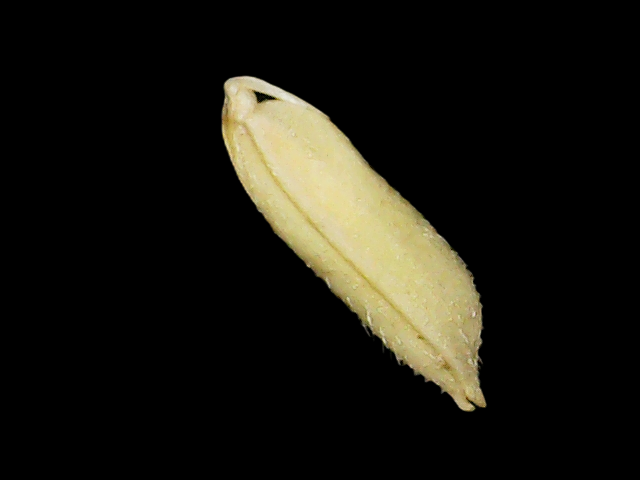
Rice variety: Binadhan19